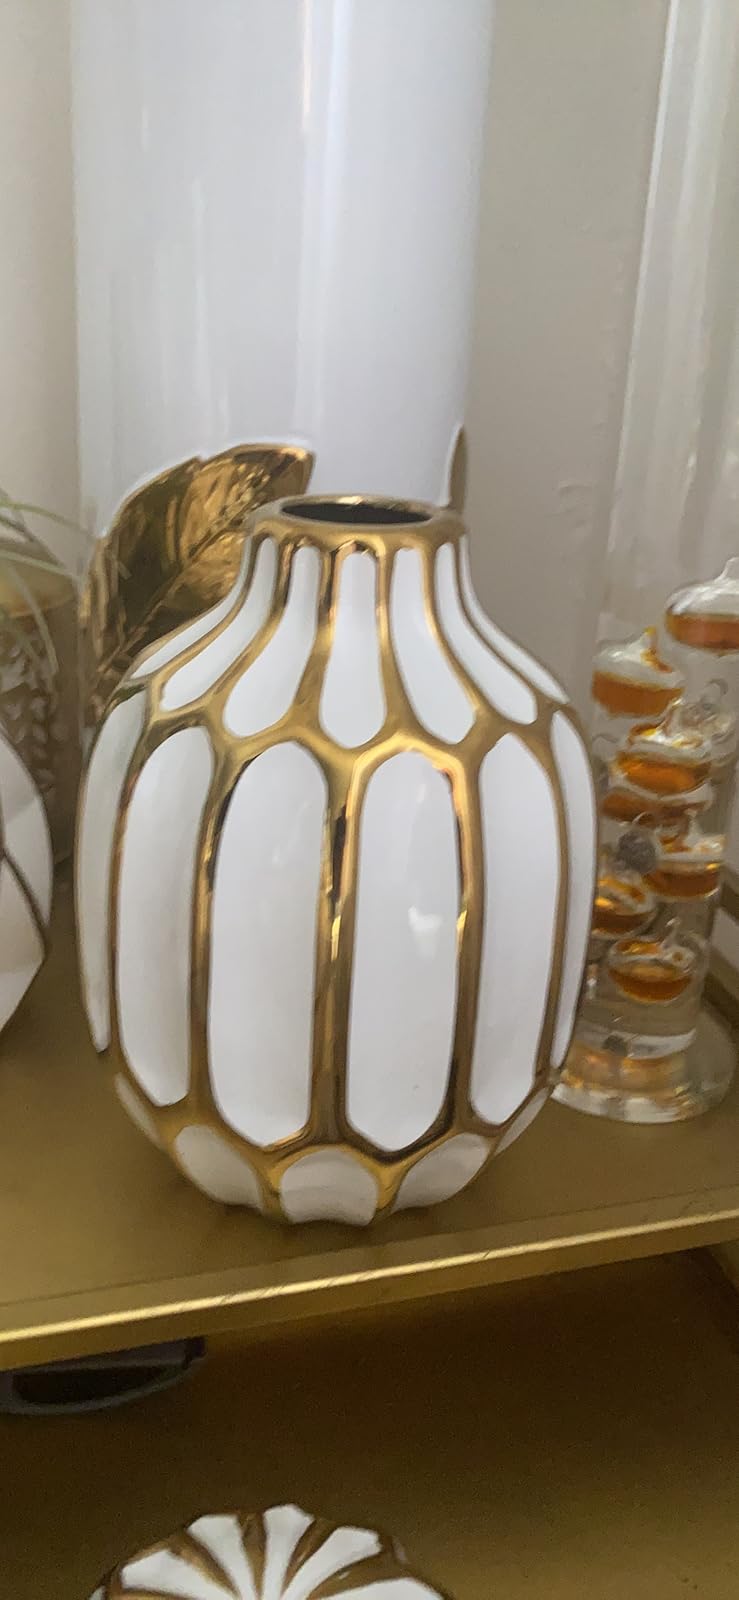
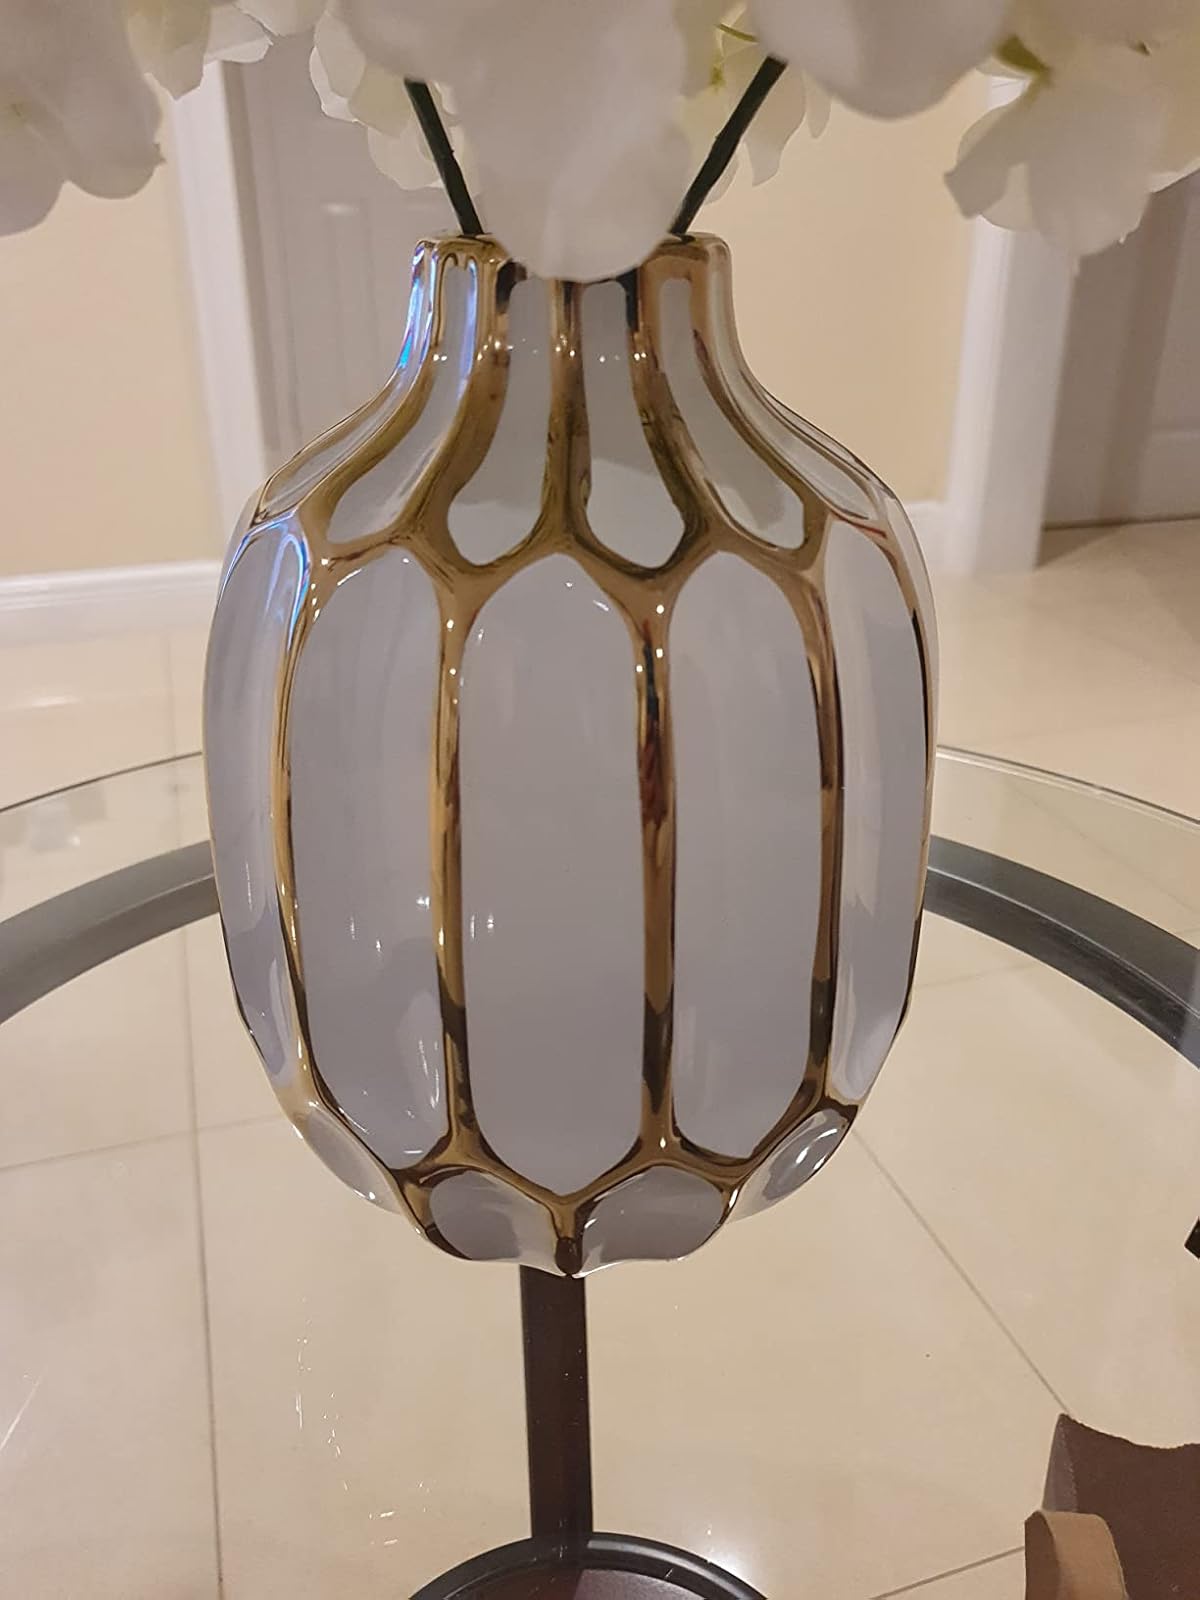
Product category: vase
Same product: yes